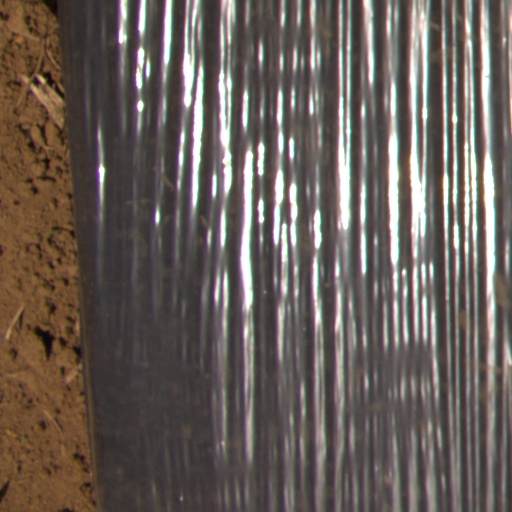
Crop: Jerusalem artichoke